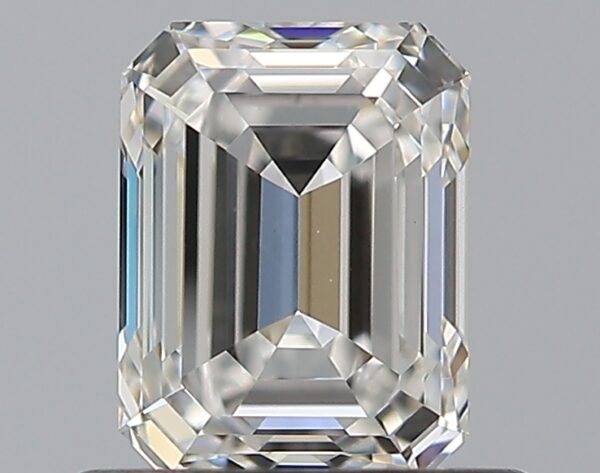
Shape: emerald
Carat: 0.72
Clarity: VS1
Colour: G
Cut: VG
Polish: EX
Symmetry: GD
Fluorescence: N
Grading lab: GIA
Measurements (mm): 5.6 x 4.21 x 2.95